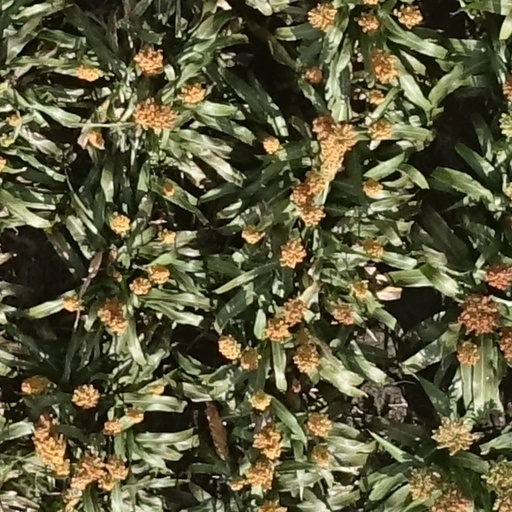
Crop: sorghum